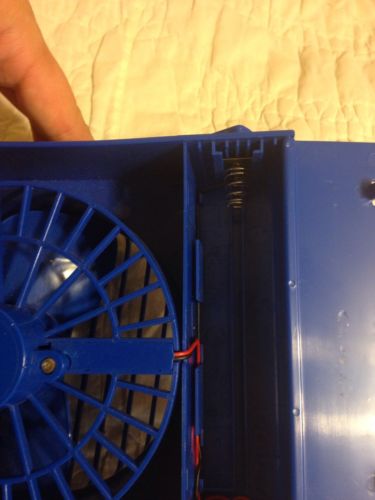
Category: fan